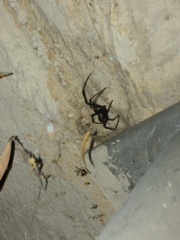
Species: Lactrodectus_hesperus